History of Atalanta BC

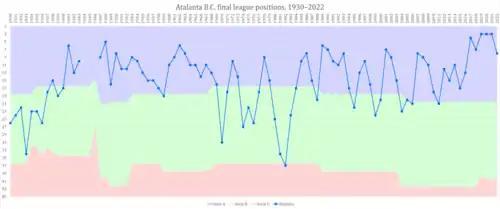
Performances of Atalanta in the Italian league since the first season of a unified Serie A

The history of Atalanta Bergamasca Calcio covers over 110 years of Italian professional football club Atalanta BC, commonly referred to as Atalanta (or its nicknames, "La Dea", the "Orobici", and the "Nerazzurri"), from its founding in 1907 to the present day. Atalanta is based in Bergamo, Lombardy, Italy and has played its home matches at the Gewiss Stadium since 1928. It currently competes in Serie A, the top tier of the Italian football league system.